Scotland in the Wars of the Three Kingdoms

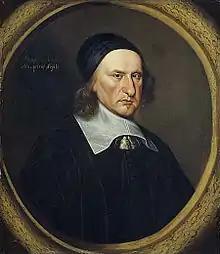
Archibald Campbell, Covenanter and Chief of the Campbell clan

From 1644 to 1645 Montrose led the Royalists to six famous victories, defeating covenanting armies larger than his own of roughly 2000 men (except at Kilsyth, where he led approximately 5,000).